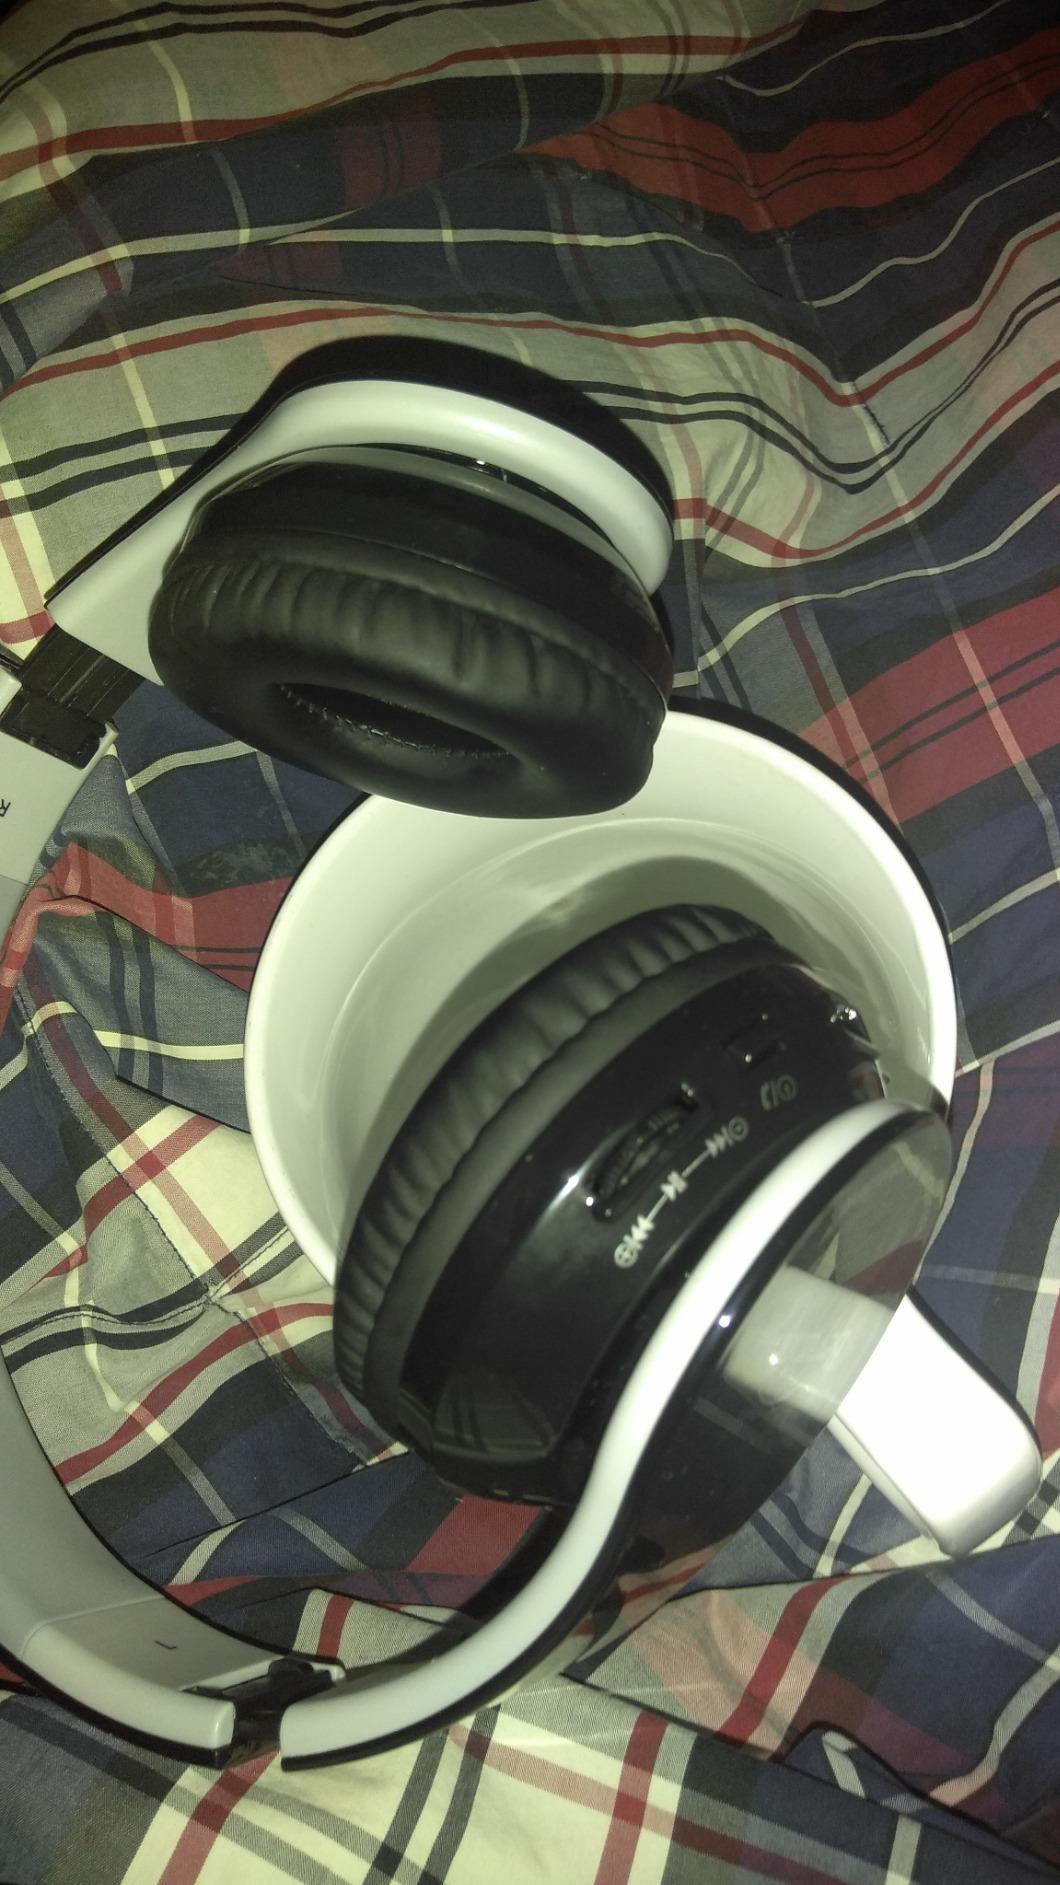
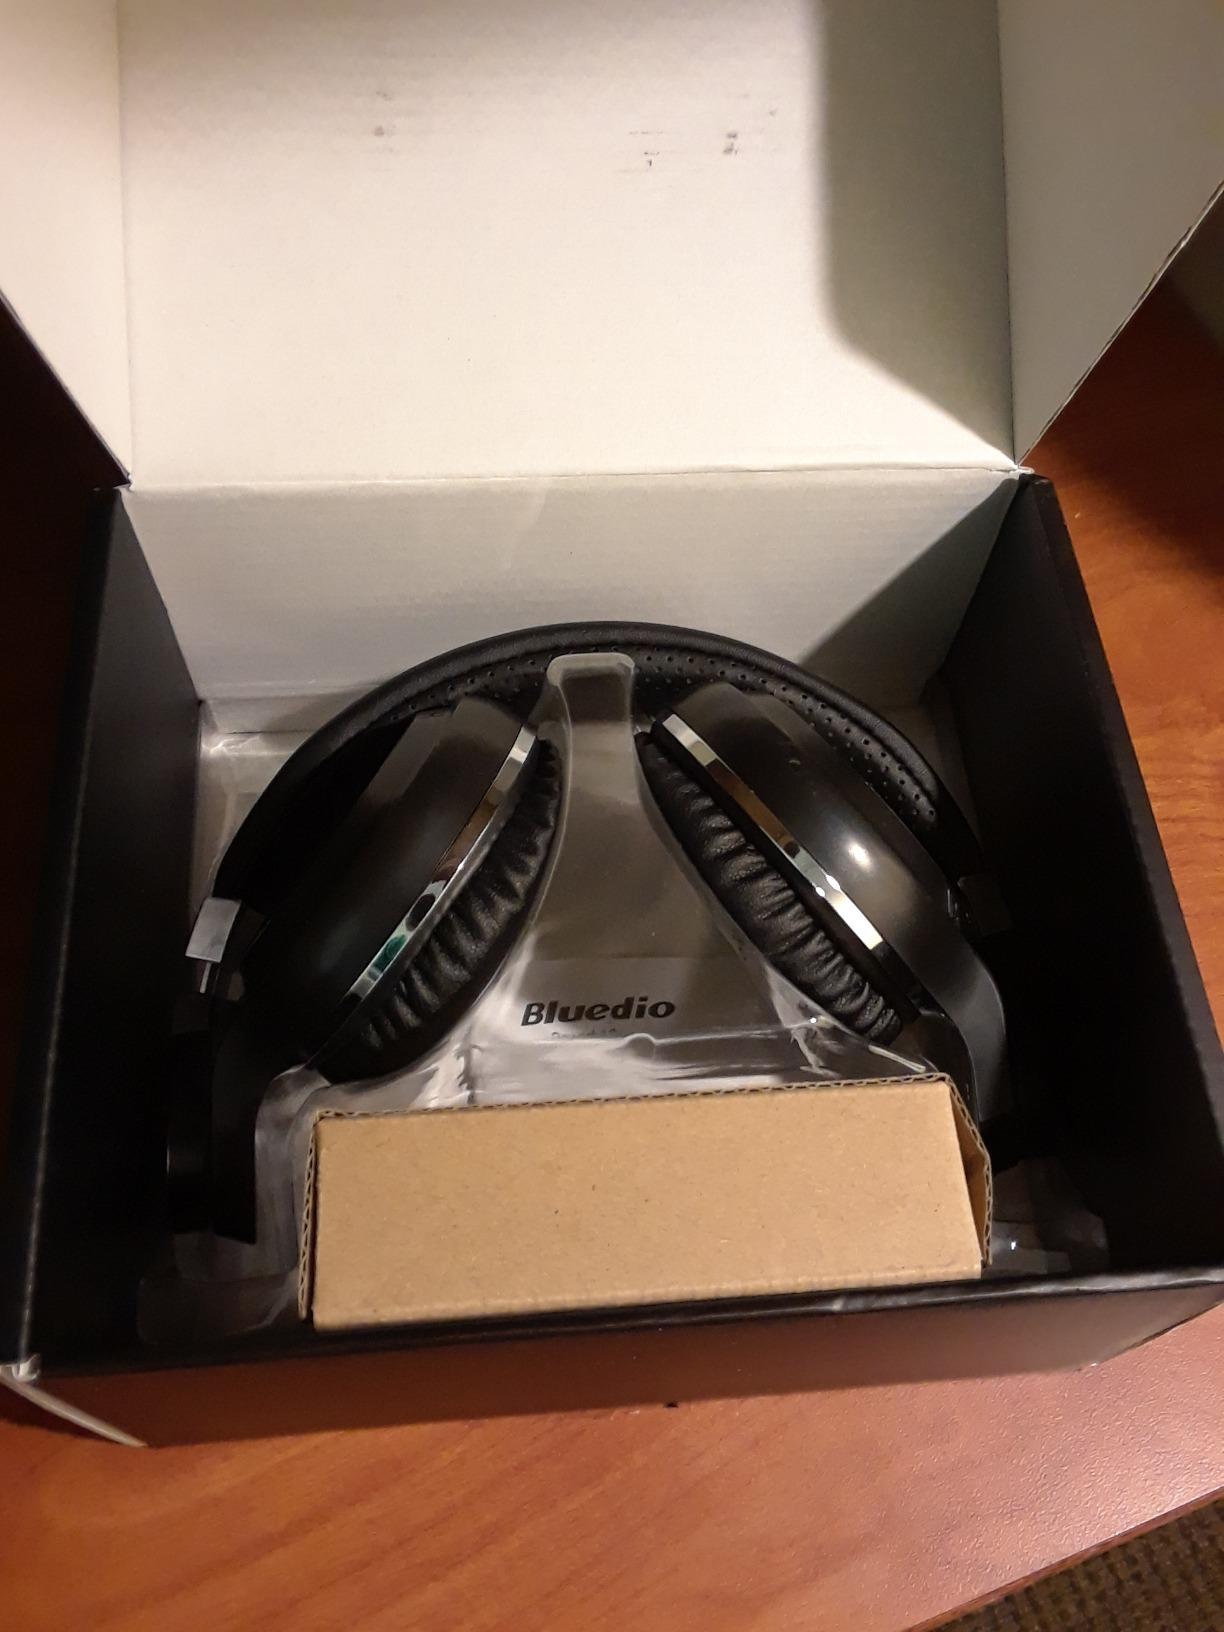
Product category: headphones
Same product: no